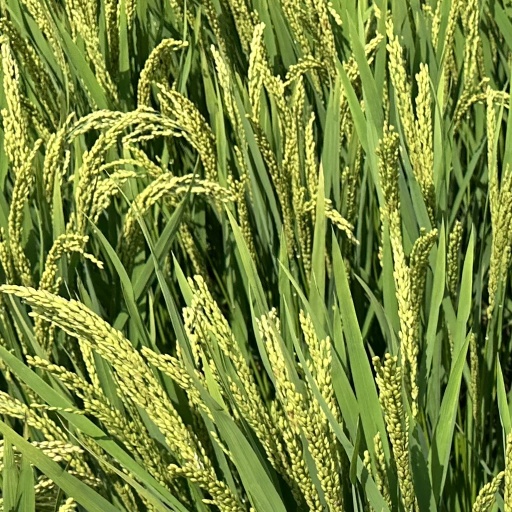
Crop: rice